Yohanes Ghebregergis

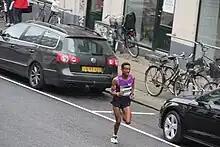
Ghebregergis at the 2015 Copenhagen Half Marathon

Yohanes Ghebregergis (born 1 January 1989) is an Eritrean long-distance runner. He competed in the men's marathon at the 2017 World Championships in Athletics, placing 7th in 2:12:07. He competed at the 2020 Summer Olympics in the men's marathon.